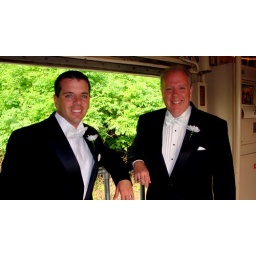
Hanging out in the bar car